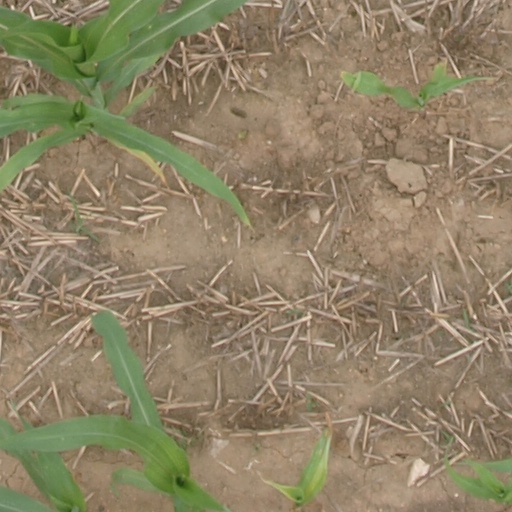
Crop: maize; corn